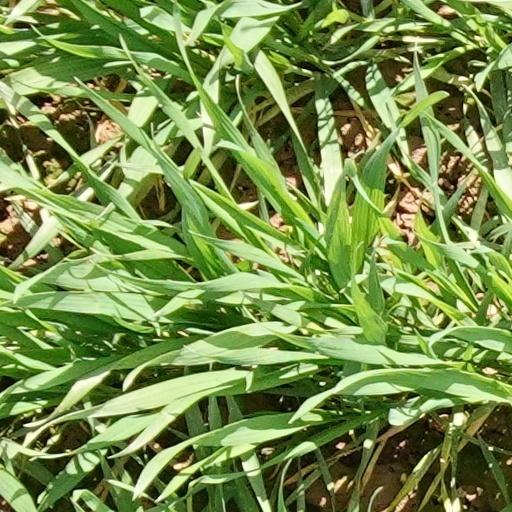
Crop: wheat